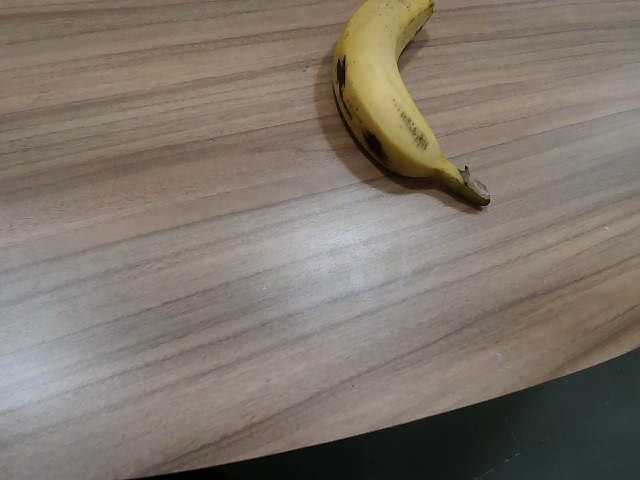
Label: Ripe_Banana